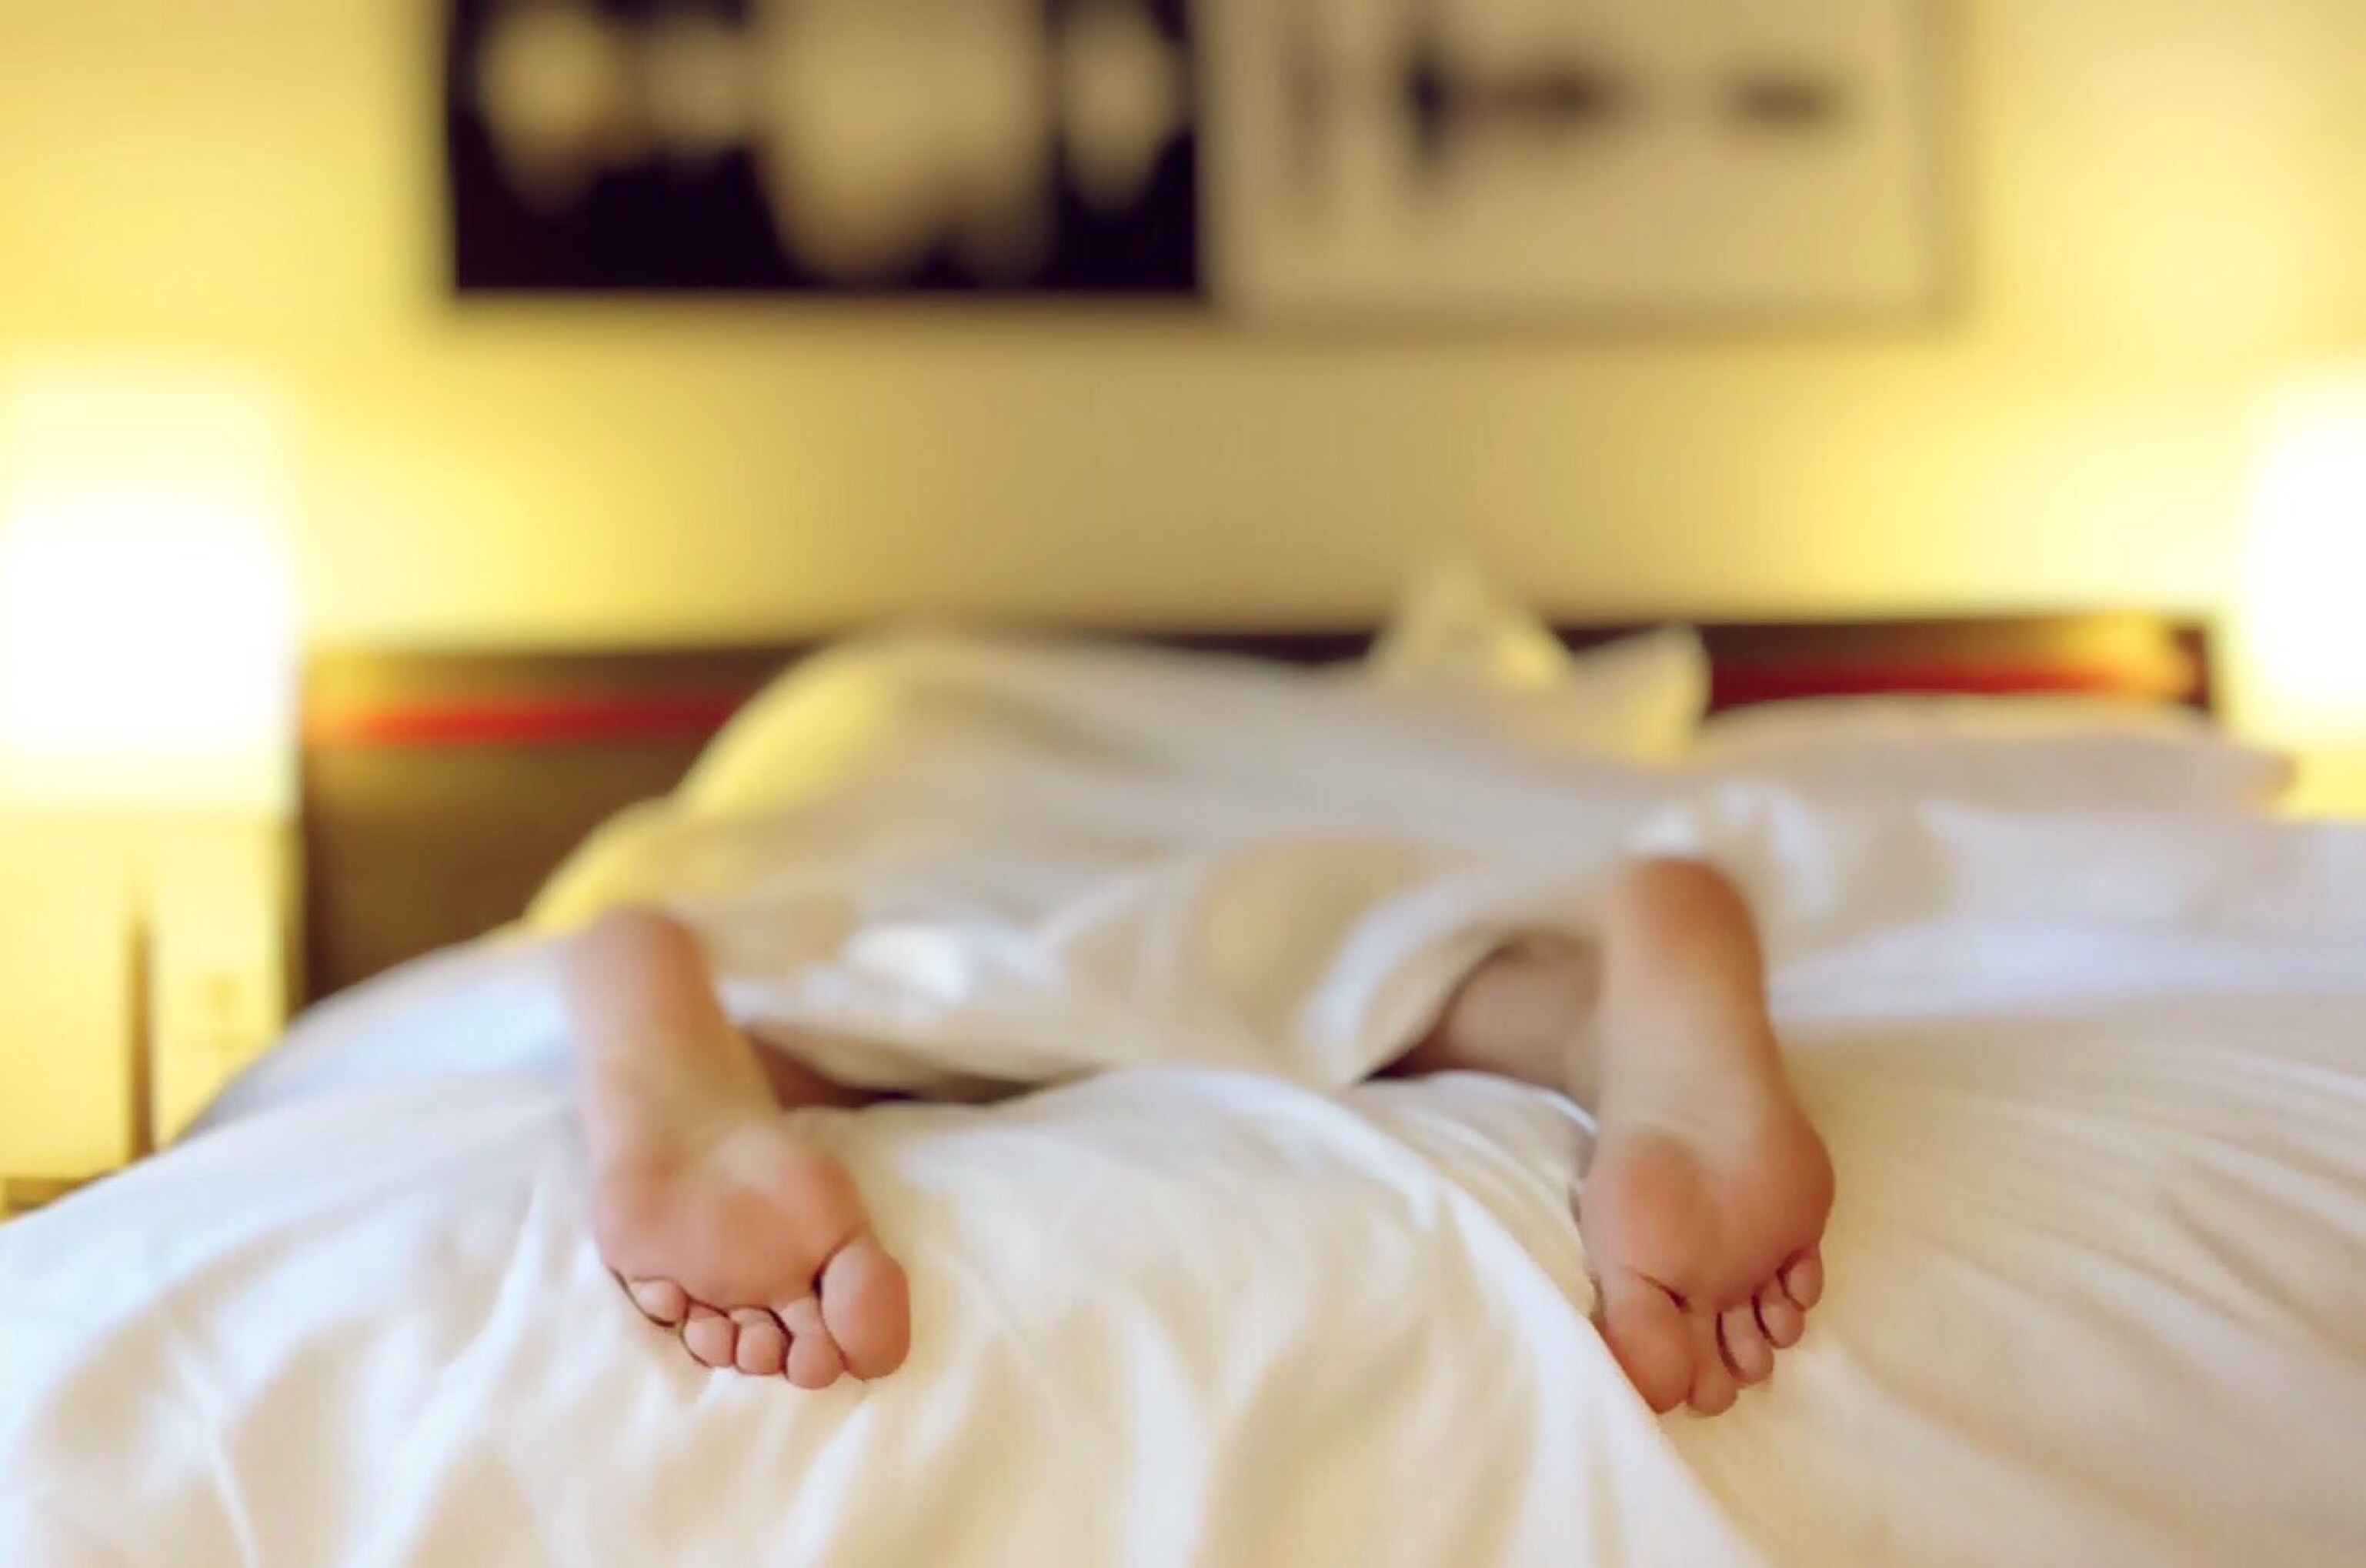
person, feet, sleeping, child, product, sleep, bed, infant, tired, bedtime